Witherslack

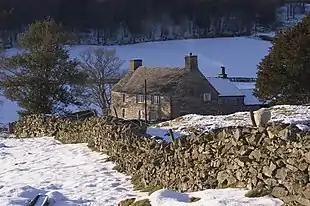
Nether Hall

East of the church and north of Townend lies Nether Hall, which was the 15th-century home of the Harrington family. The present 16th- and 17th-century building incorporates walls 5 feet thick, which are probably the remains of a pele tower.